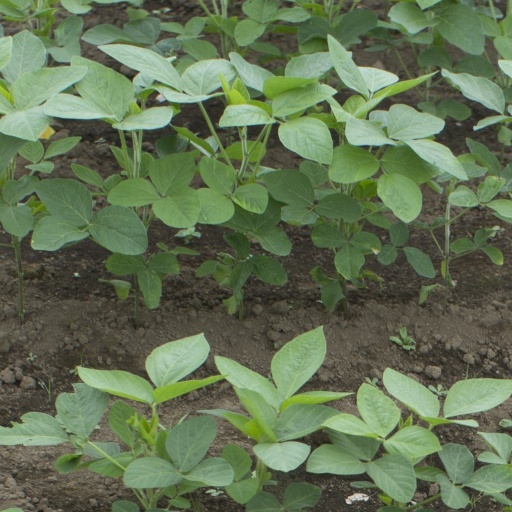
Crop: soybean